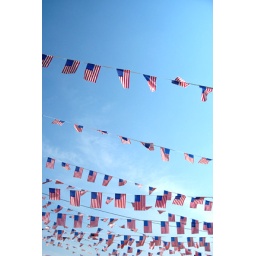
American flags against a sunny blue sky at the original Nathan's in Coney Island, Brooklyn, NY.